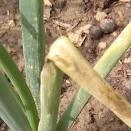
Crop: Onion
Condition: alternaria-d